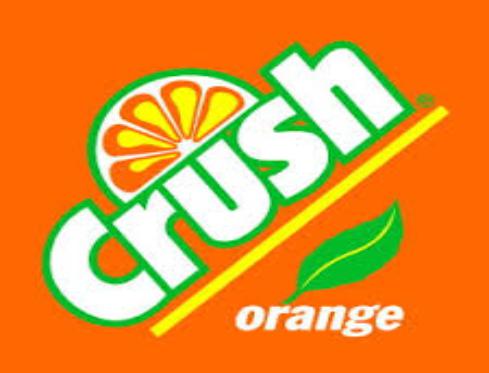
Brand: Crush
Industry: Food